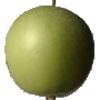
Label: apple_granny_smith